Affair in the Snow

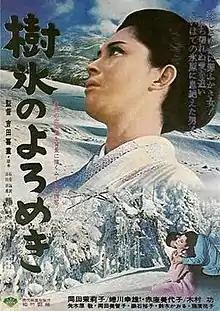
Original Japanese poster

is a 1968 Japanese drama film directed by Yoshishige Yoshida.